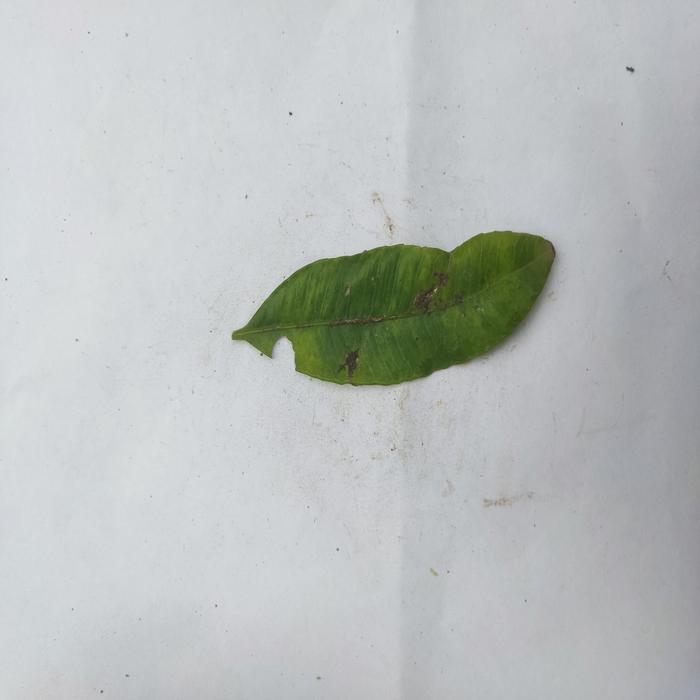
Crop: Hog Plum
Leaf condition: Anthracnose